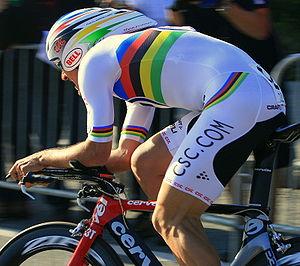
Le 46ᵉ Tirreno-Adriatico a eu lieu du 9 au 15 mars 2011. Il s'agit de la 3ᵉ épreuve de l'UCI World Tour 2011. Il a été remporté par l'Australien Cadel Evans, de l'équipe BMC Racing, devant Robert Gesink et Michele Scarponi. Ce dernier, vainqueur d'une étape, remporte le classement par points. Robert Gesink termine meilleur jeune de l'épreuve, tandis que l'Italien Davide Malacarne s'adjuge le maillot de meilleur grimpeur. L'équipe Liquigas-Cannondale remporte le classement par équipes.